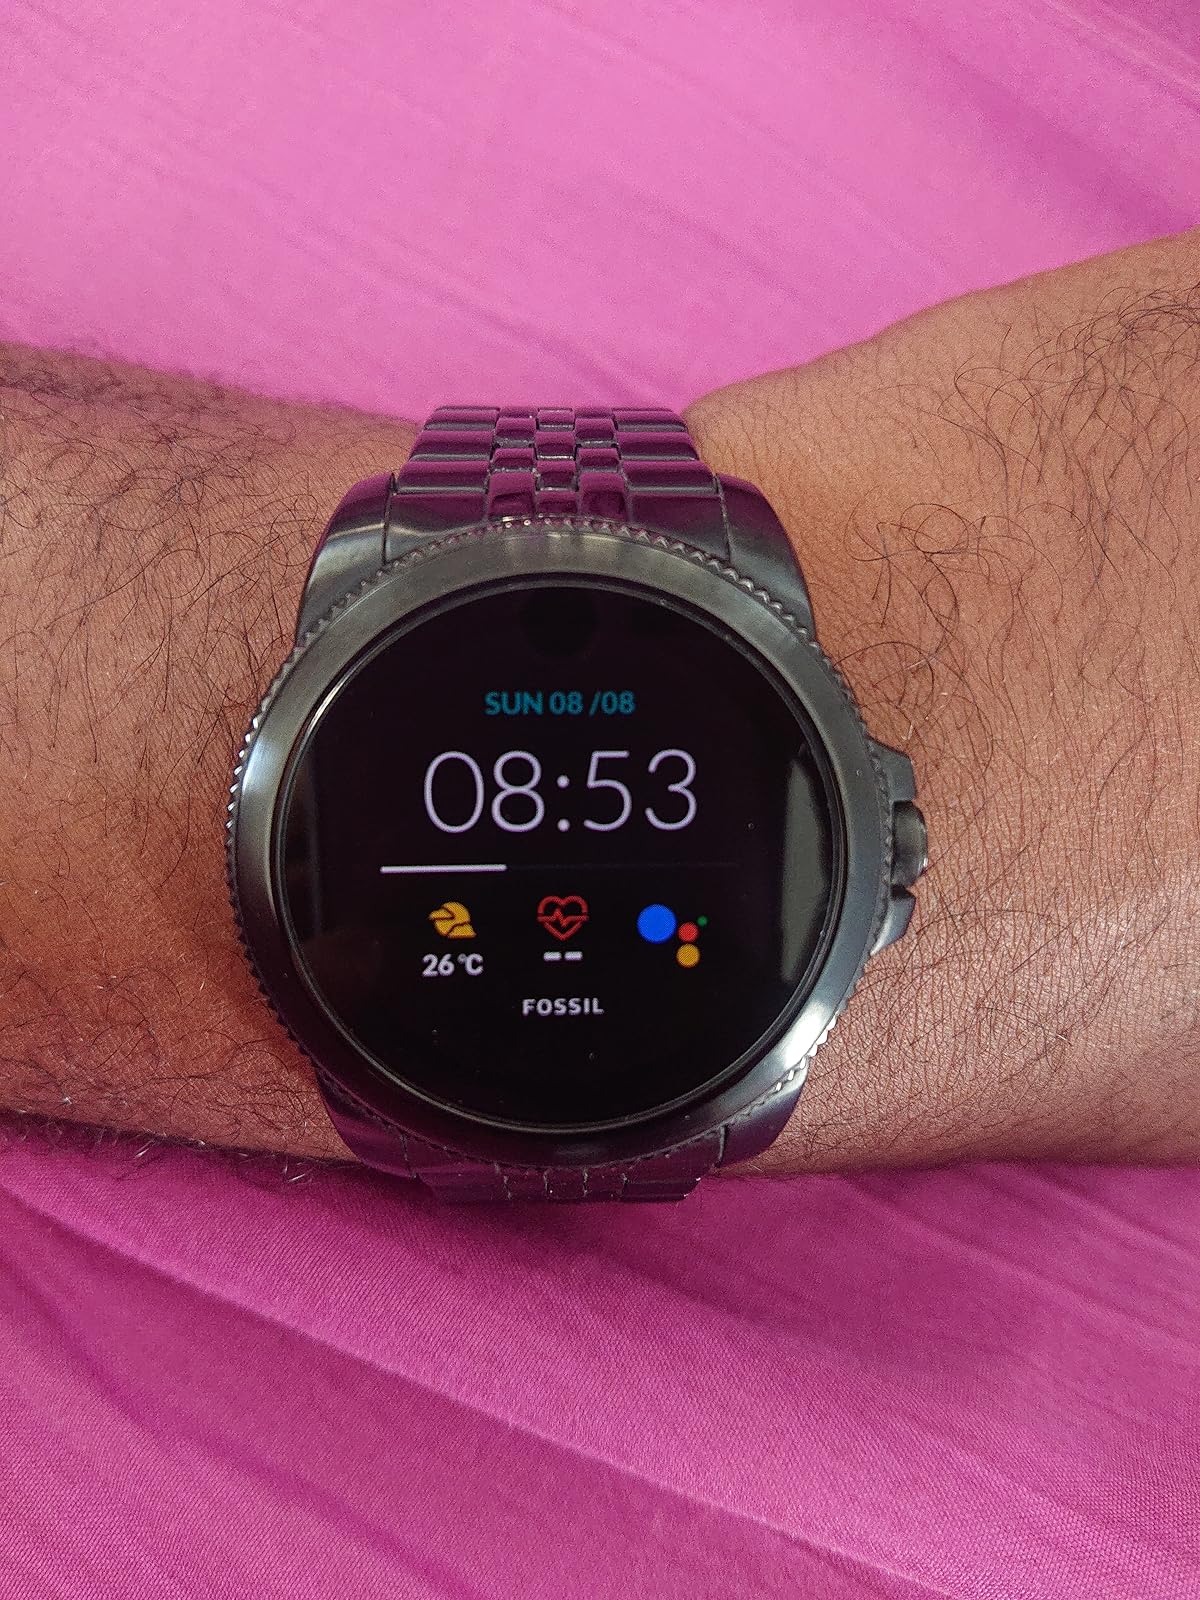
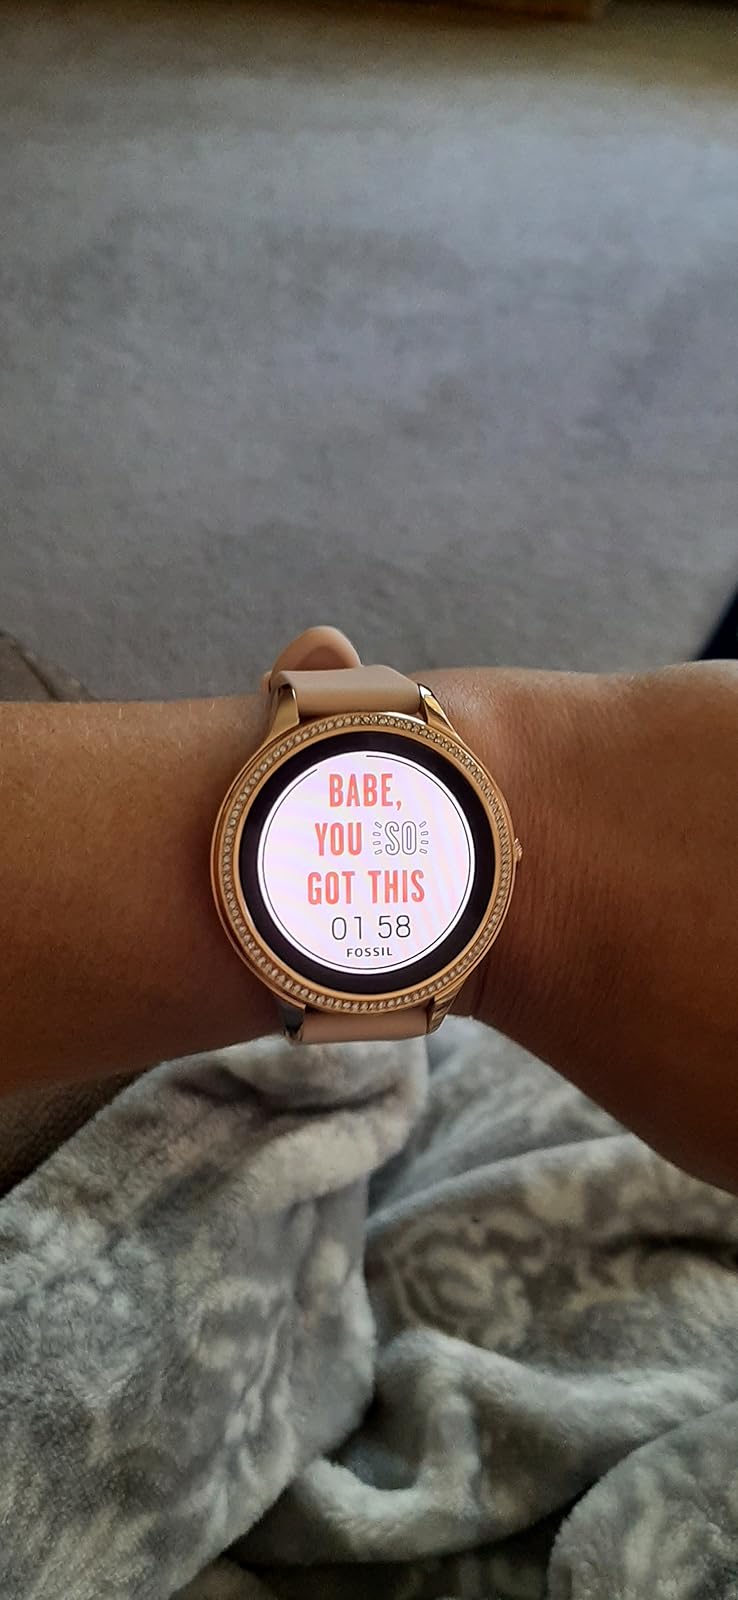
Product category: smartwatch
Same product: no